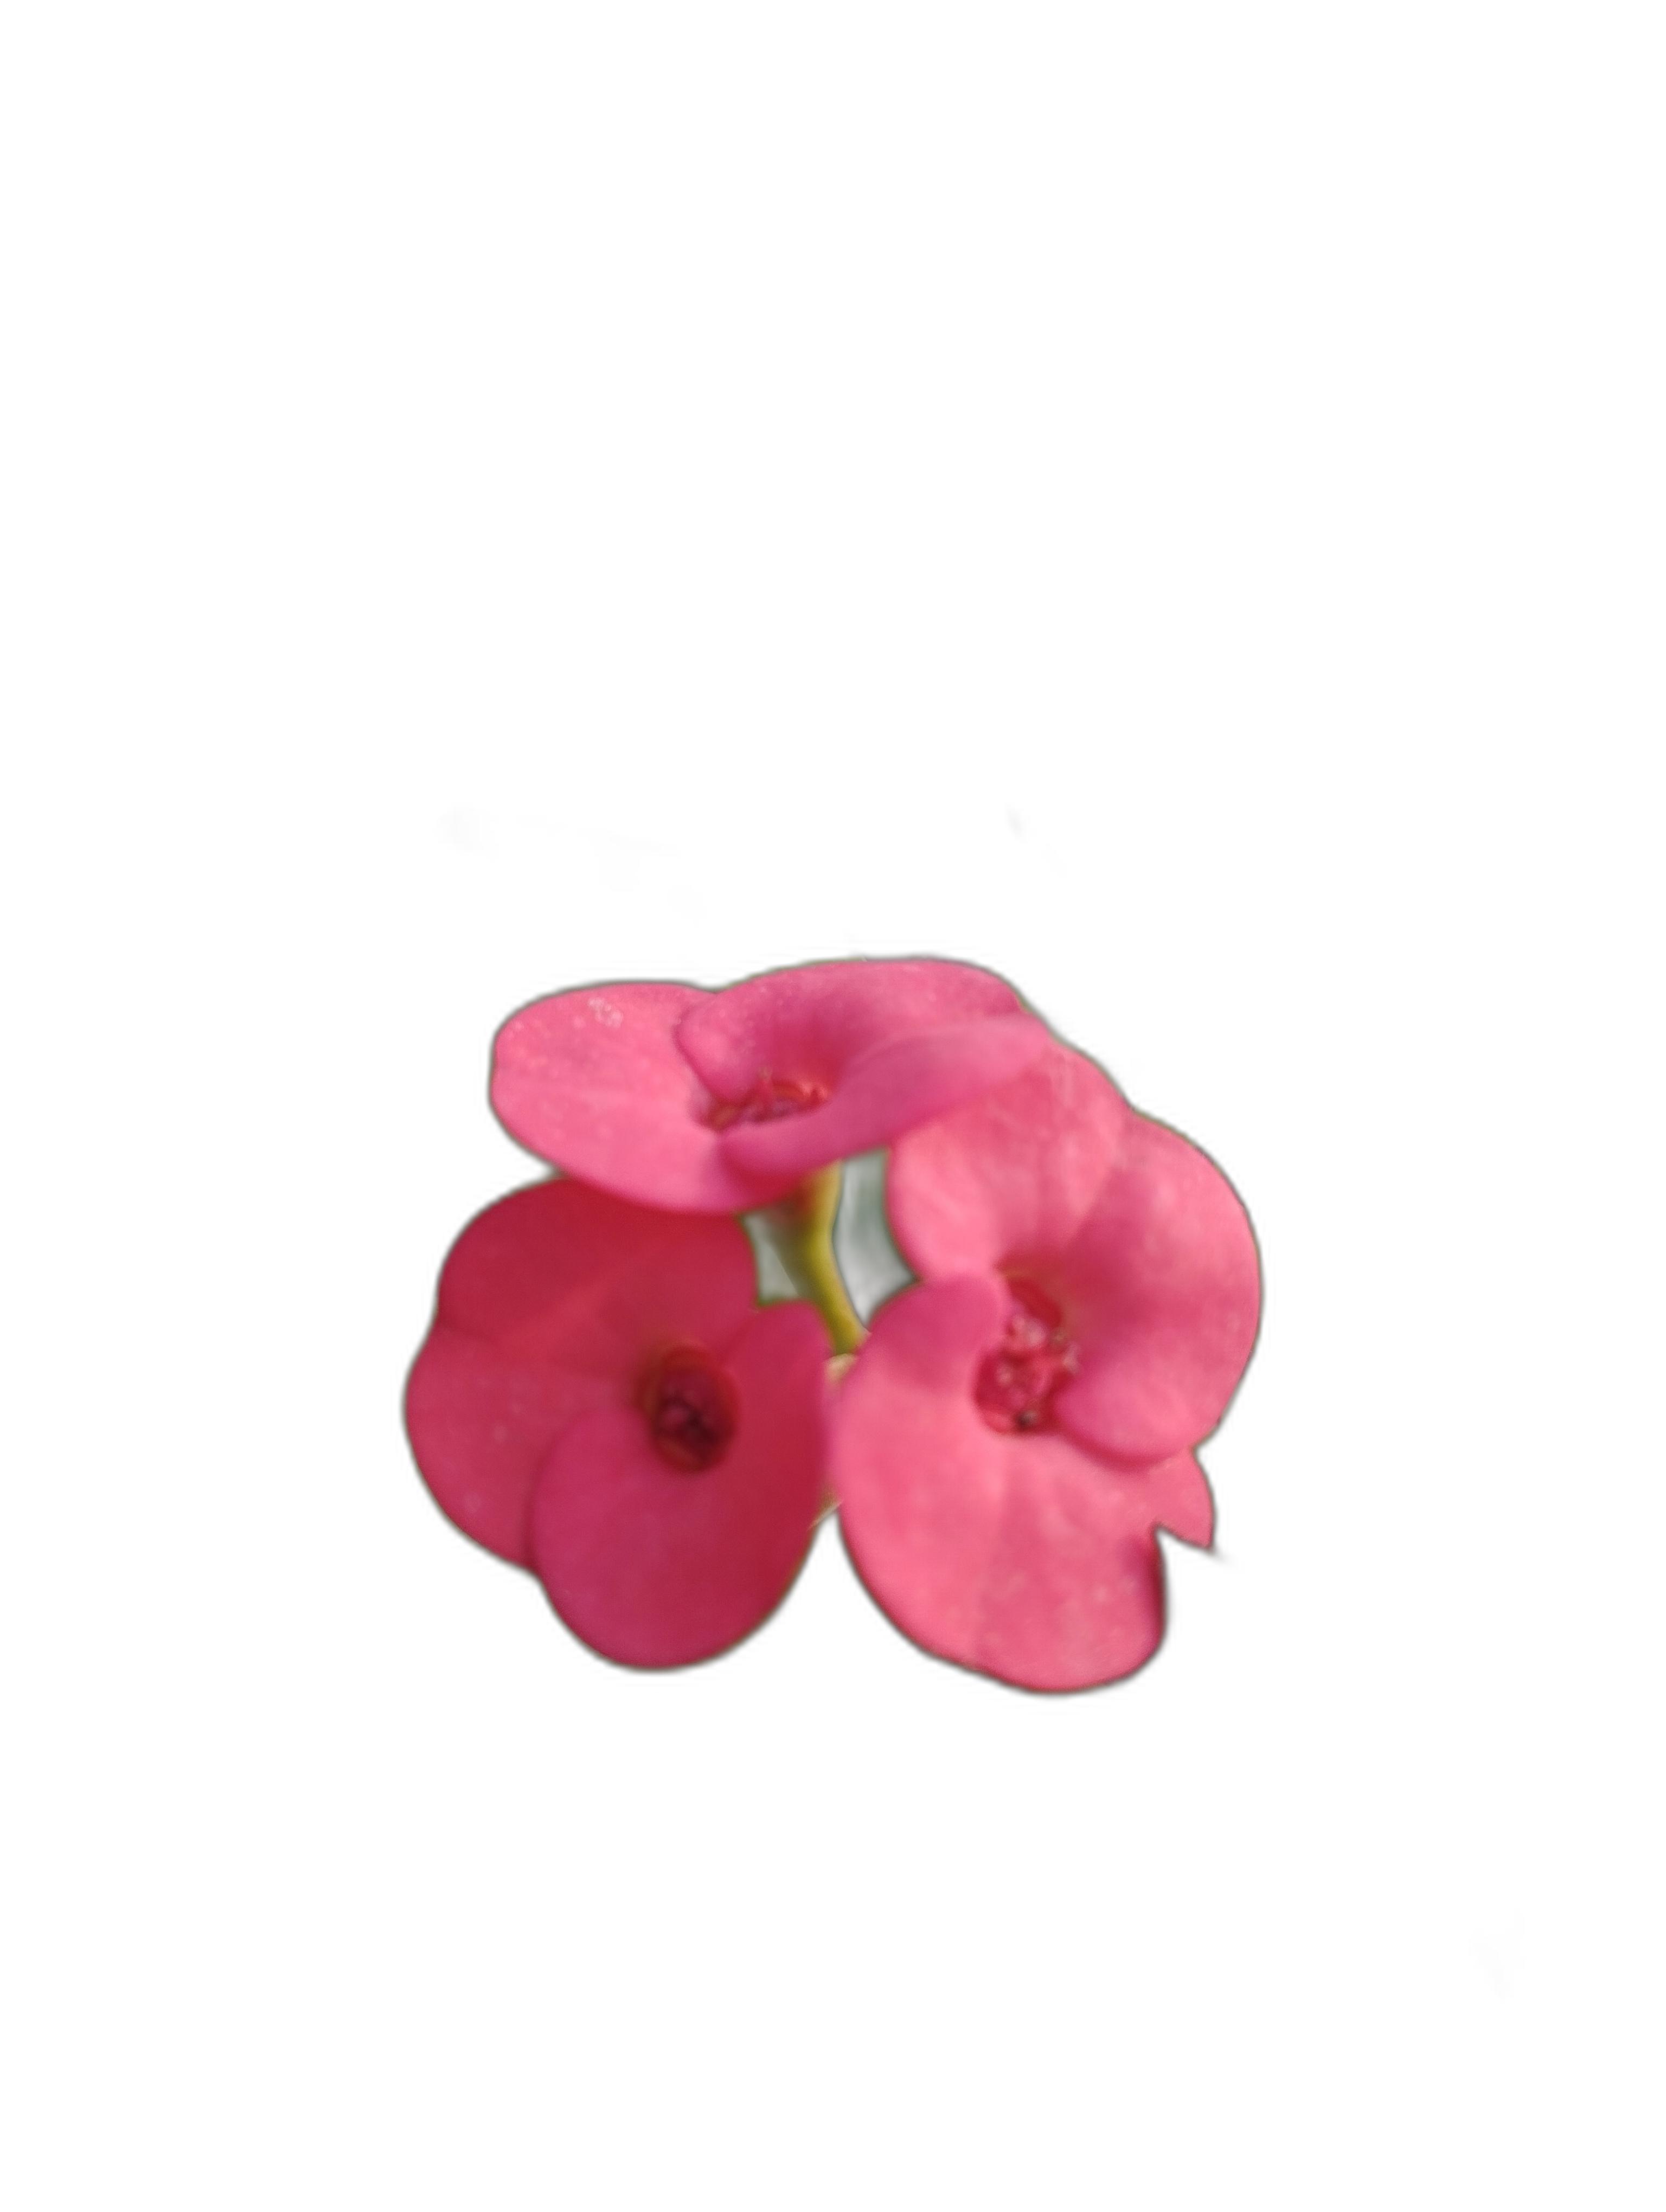
Label: Crown of thorns